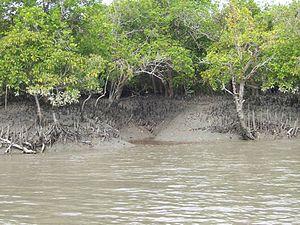
Cet article recense les zones humides d'Inde concernées par la convention de Ramsar.
Le parc national des Sundarbans est un parc national de l'État du Bengale-Occidental en Inde. Il est complété par le parc contigu du même nom au Bangladesh. Le site est une réserve de biosphère reconnue par l'Unesco depuis 2001 ainsi qu'un site Ramsar désigné depuis 2019.